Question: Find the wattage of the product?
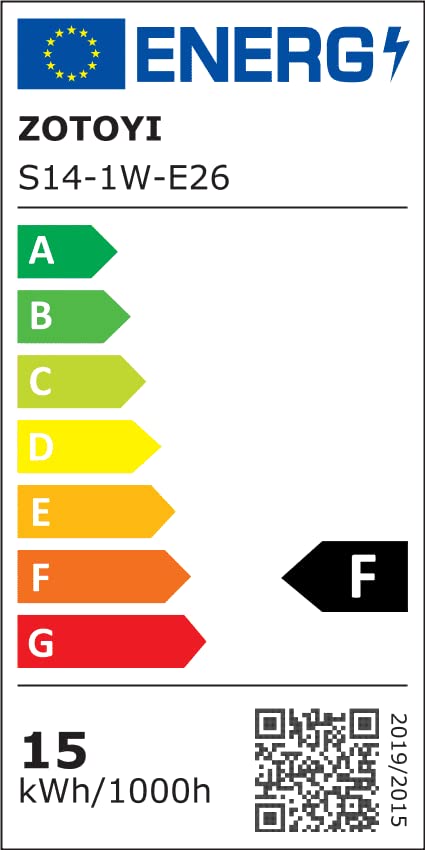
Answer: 1.0 watt